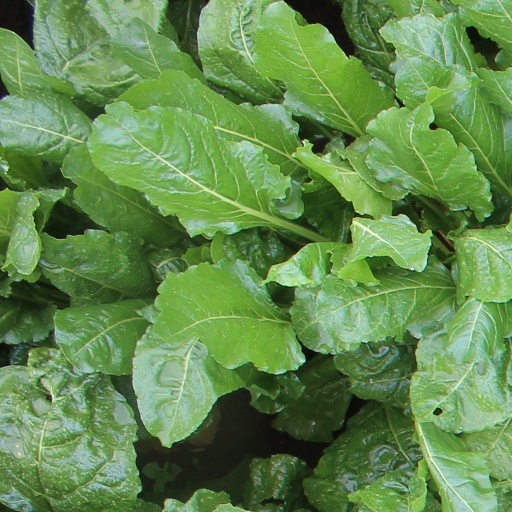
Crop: sugar beet